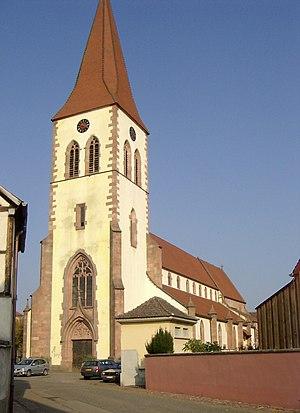
L'église Saint-Martin (1564) à Ammerschwihr, au clocher néo-gothique reconstruit en 1910
Ammerschwihr [aməʁʃviʁ] est une commune française située dans le département du Haut-Rhin, en région Grand Est.